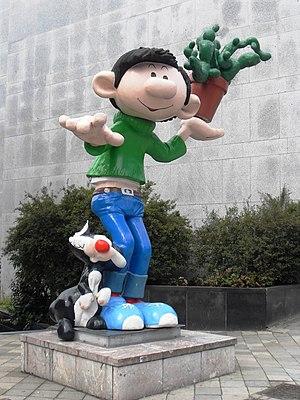
Statue de Gaston Lagaffe. Lieu